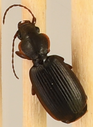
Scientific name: Cymindis cribricollis
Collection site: Yellowstone National Park NEON (YELL), plot YELL_011